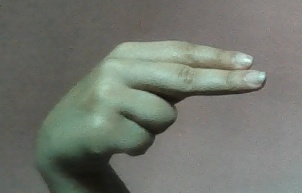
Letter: ain